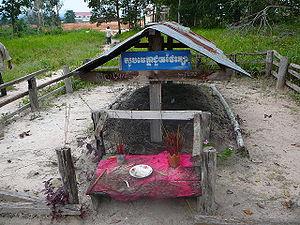
Saloth Sâr, plus connu sous le nom de Pol Pot, est un homme d'État cambodgien, chef des Khmers rouges et du Parti communiste du Kampuchéa.